Archie Jackson

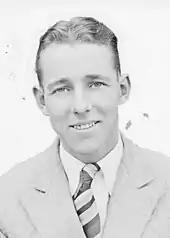
Portrait of Jackson taken towards the end of his life

In this match Jackson, batting down the order, played a brave innings on a dangerous wicket facing hostile bowling from Larwood. He took repeated blows on the body while scoring a valuable 73 runs. He shared a stand of 243 with Bradman, who scored 232, and Australia won the Test by an innings and 39 runs to regain The Ashes. Overall, Jackson's tour was modest, scoring 1,097 runs at an average of 34.28 with only one hundred, made against Somerset. "Wisden Cricketers' Almanack", in its report on the 1930 Australians, described Jackson as the "... great disappointment of the team ... with [his] well-deserved reputation for grace of style ... at no time did people in England see the real Jackson."